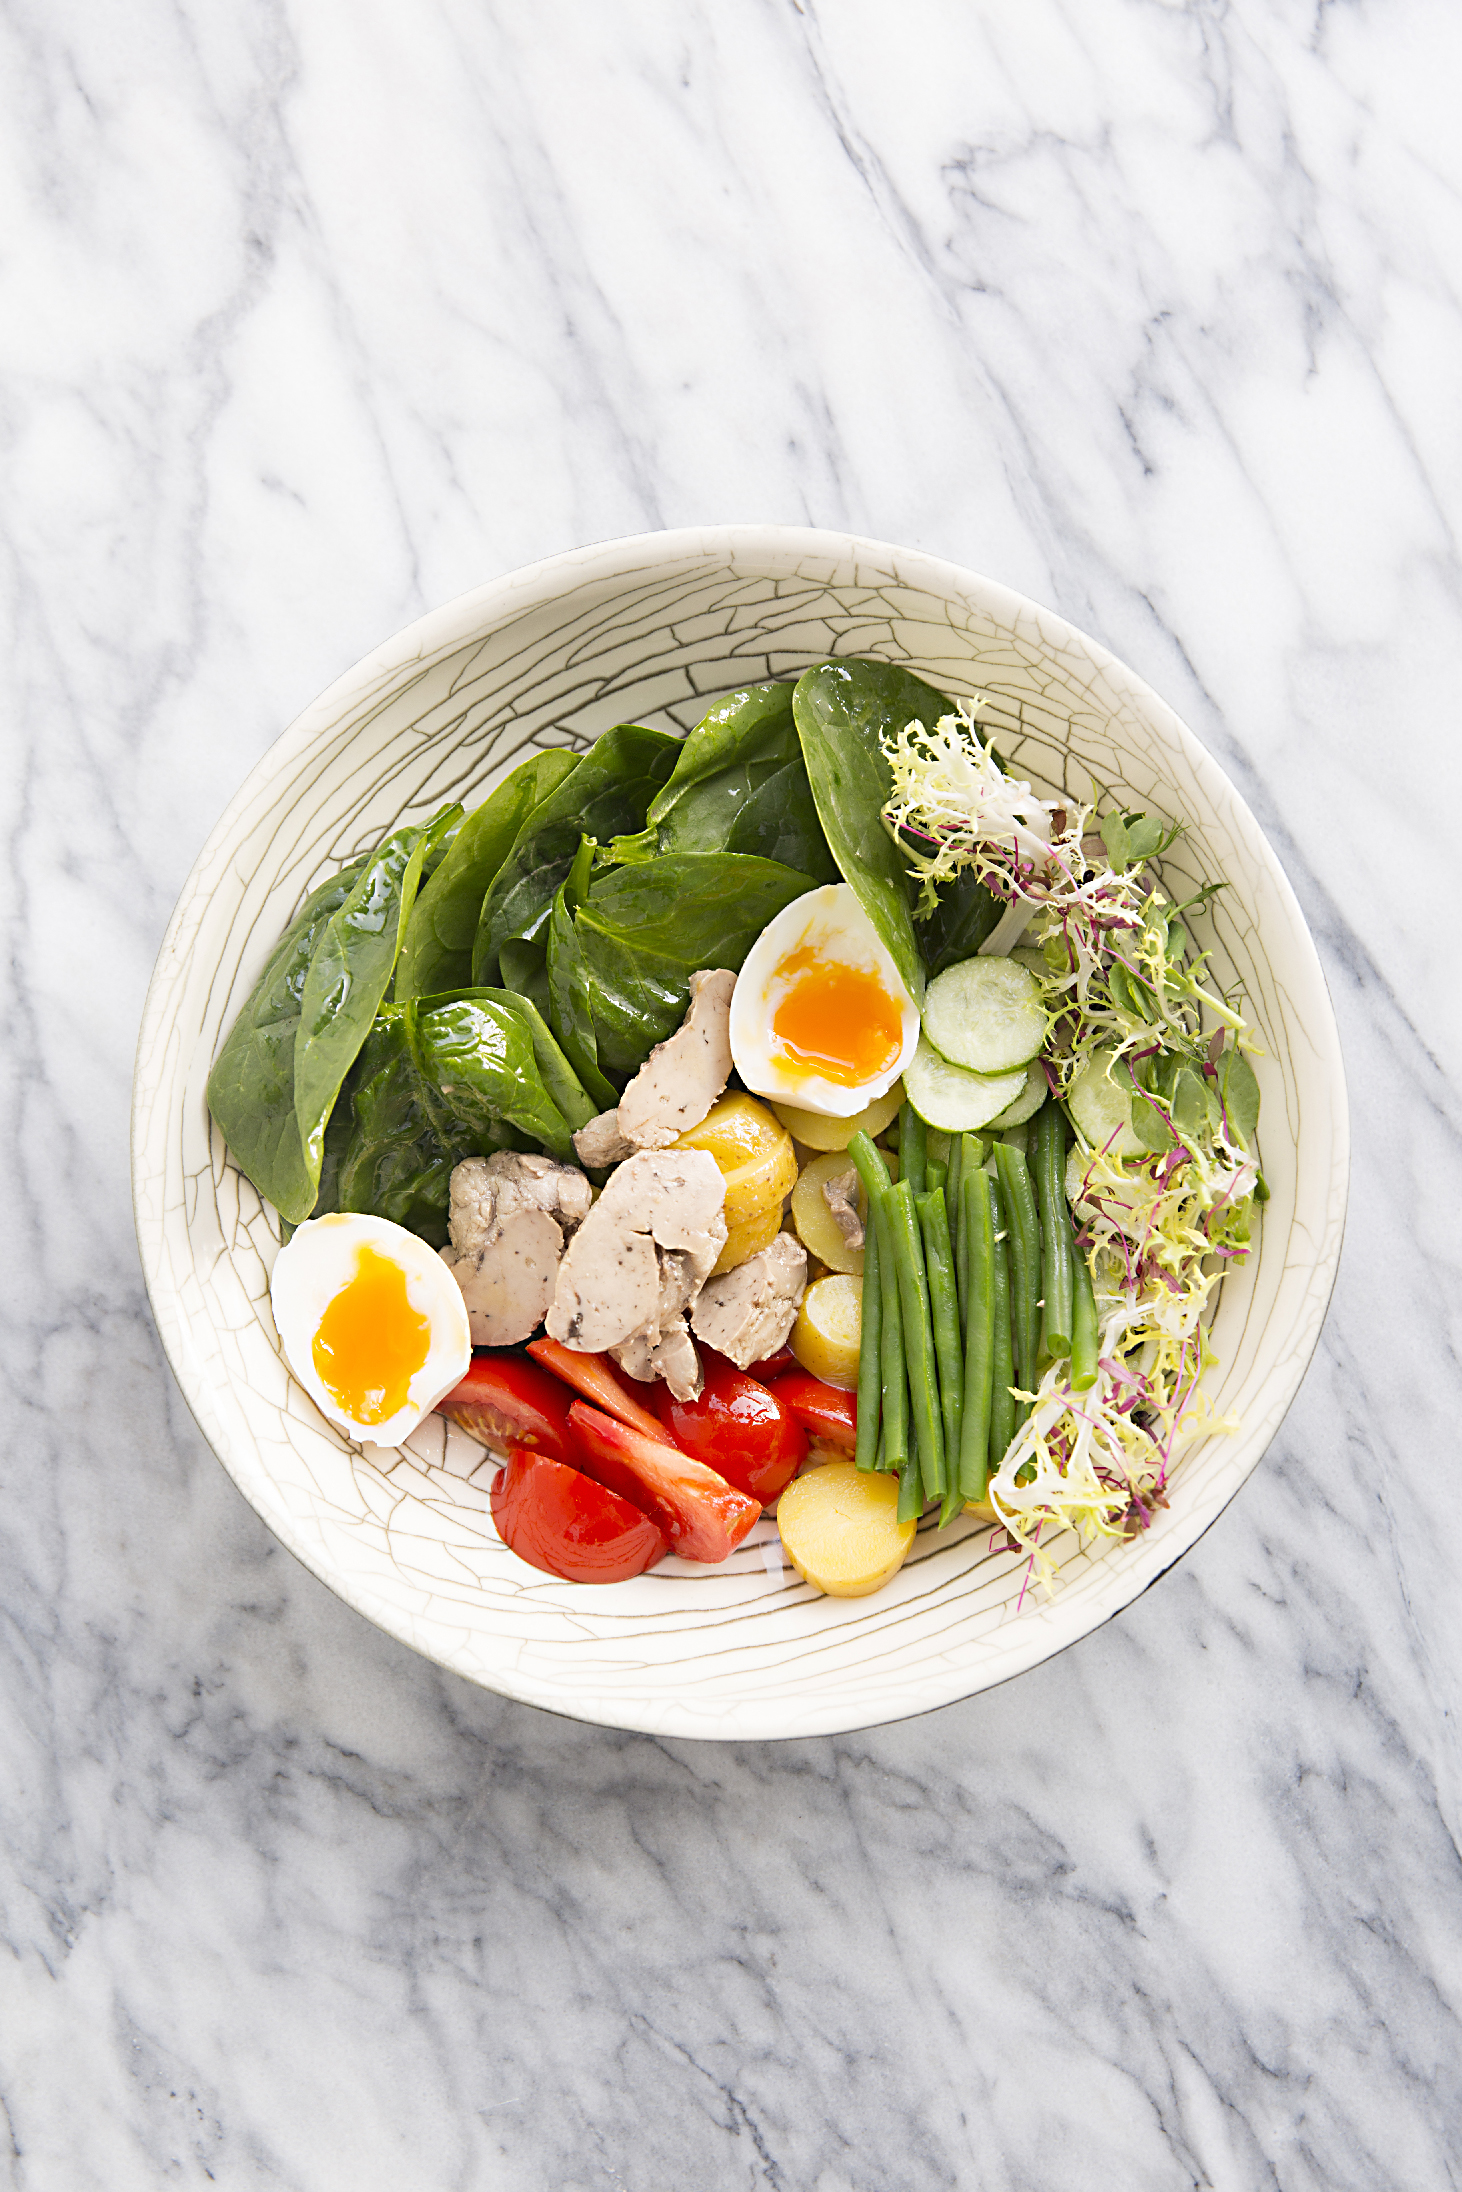
food, dish, cuisine, ingredient, vegetable, produce, salad, vegetarian food, Salad ni oise, recipe, spinach, cherry tomatoes, spinach salad, soup, leaf vegetable